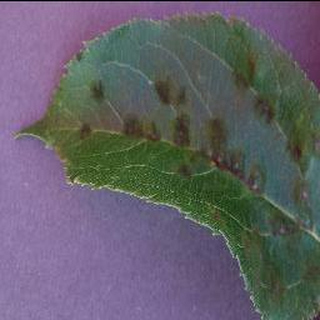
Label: apple_apple_scab